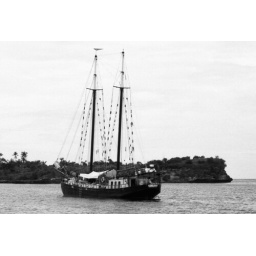
Scan of a black and white neg I took in Bali quite a while ago